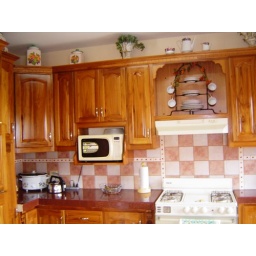
stove - open shelf above and microve